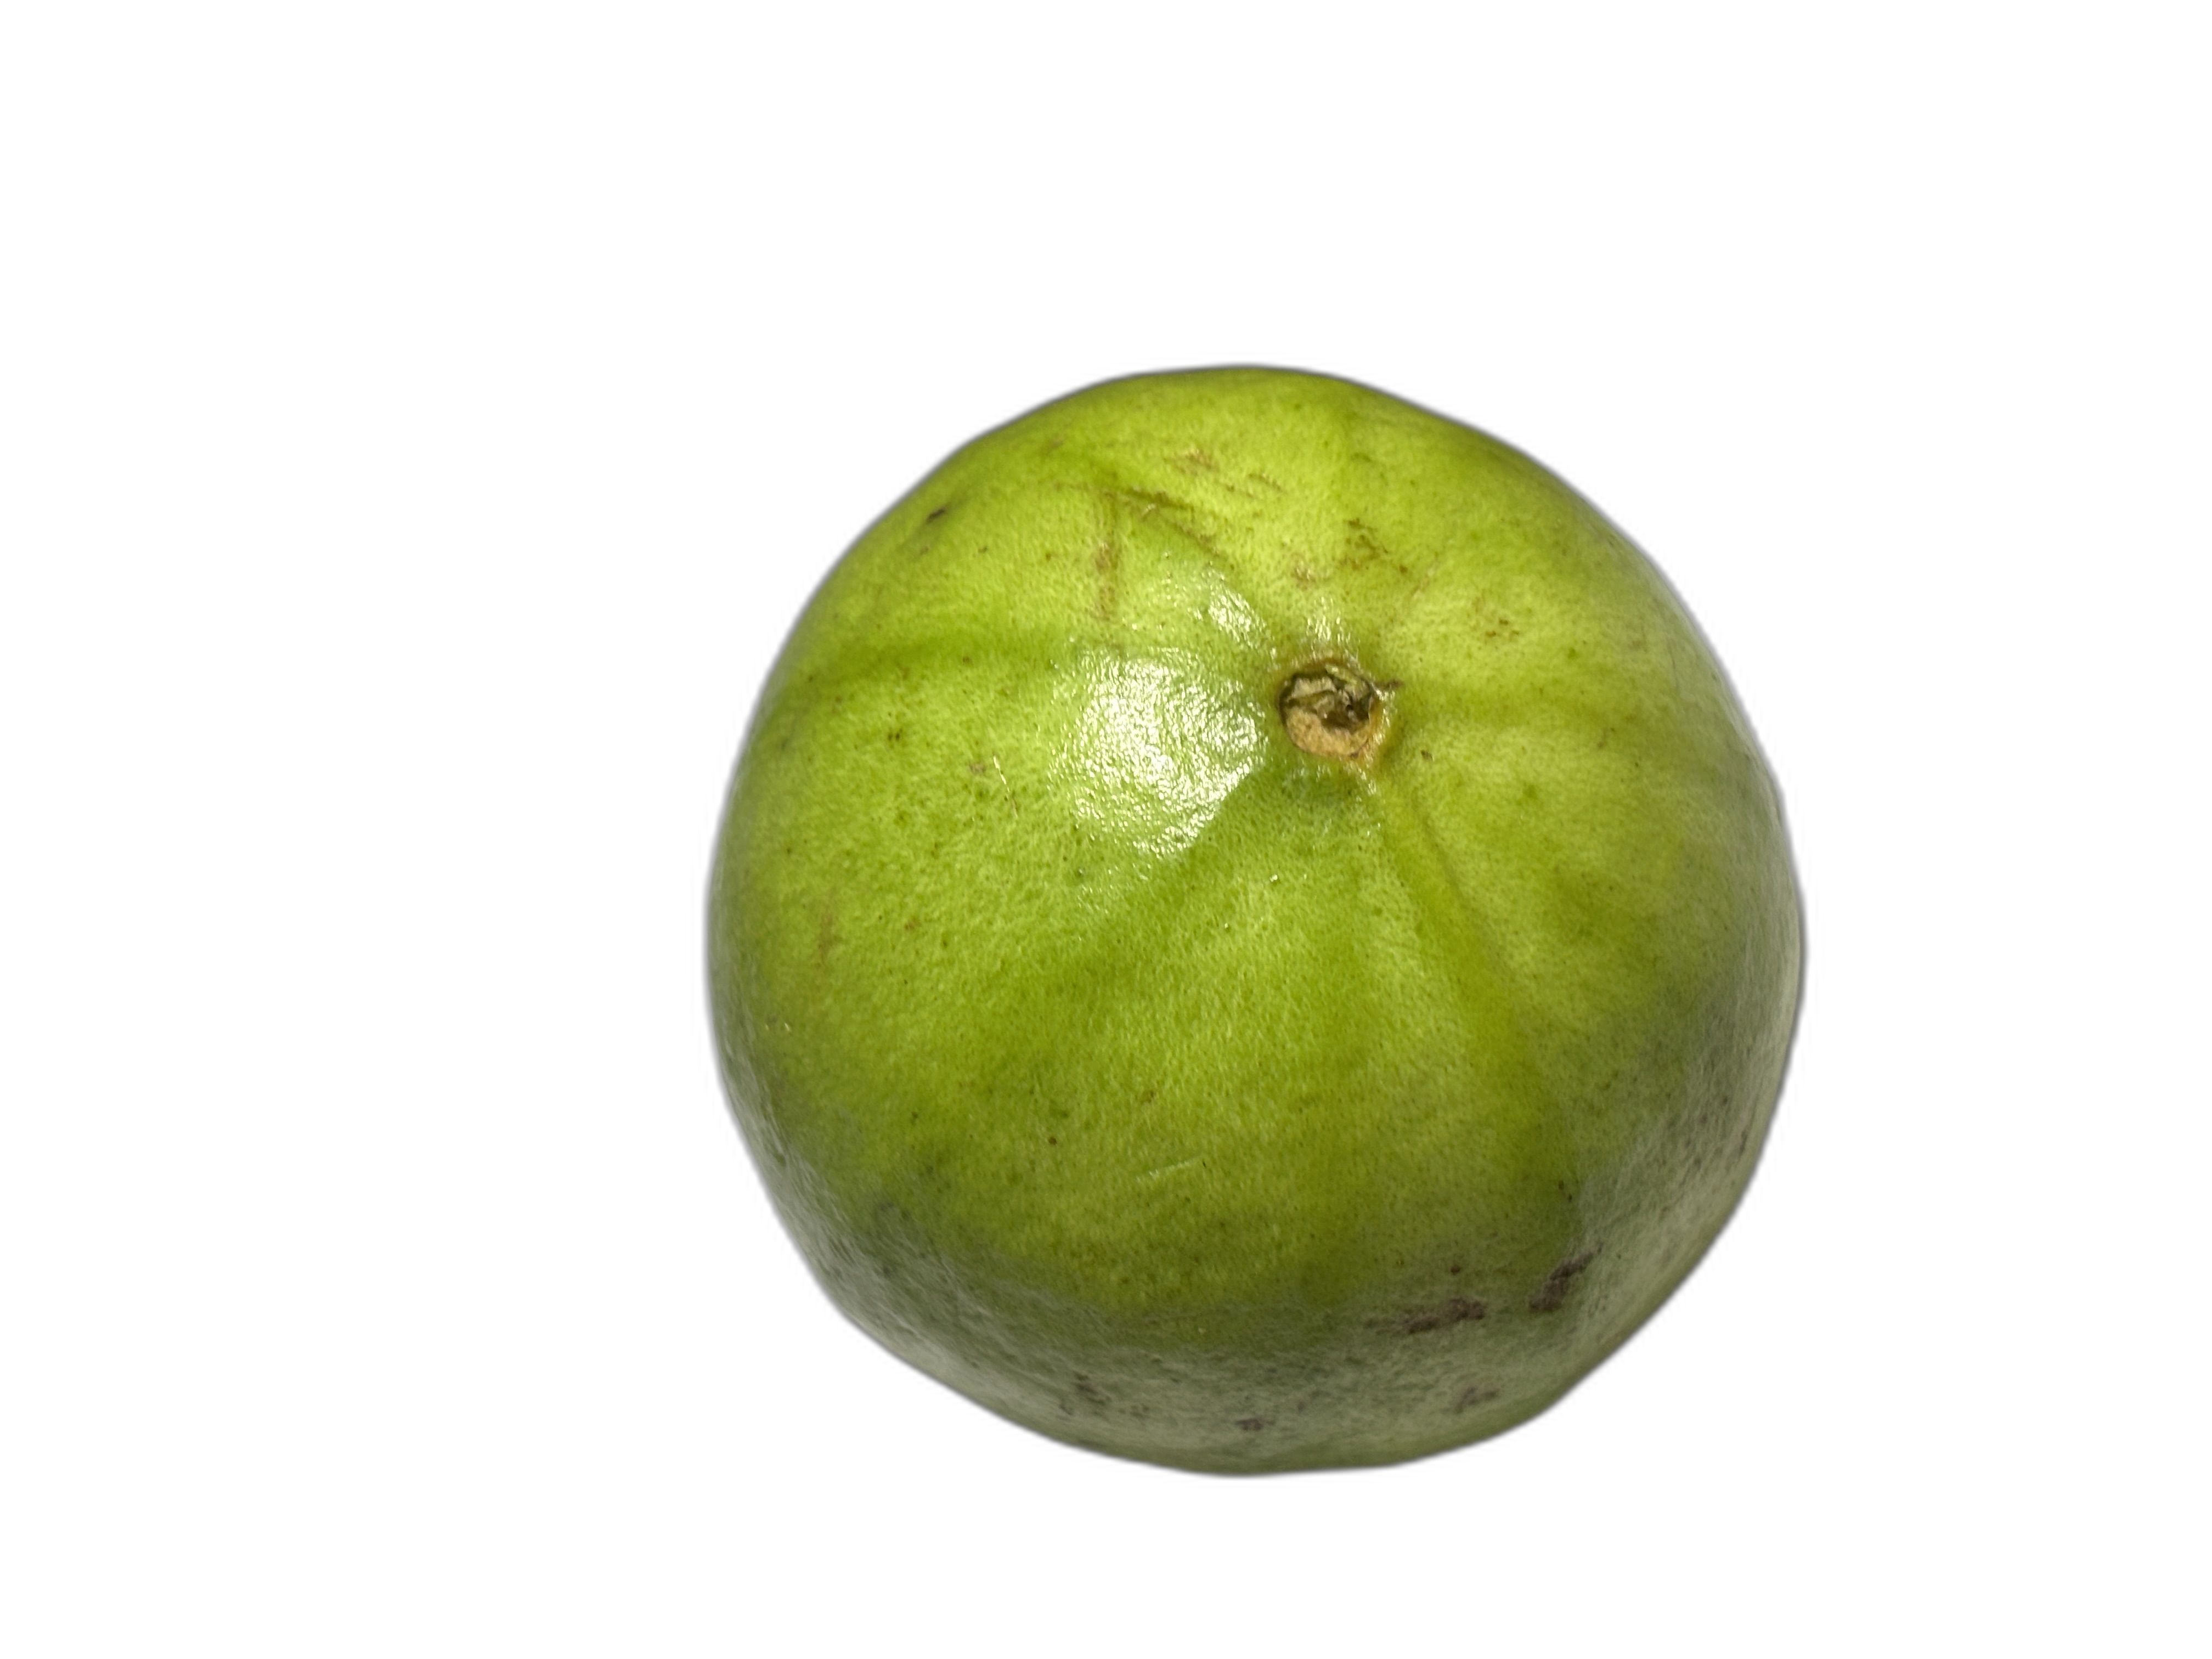
Plant part: fruit
Disease: Healthy